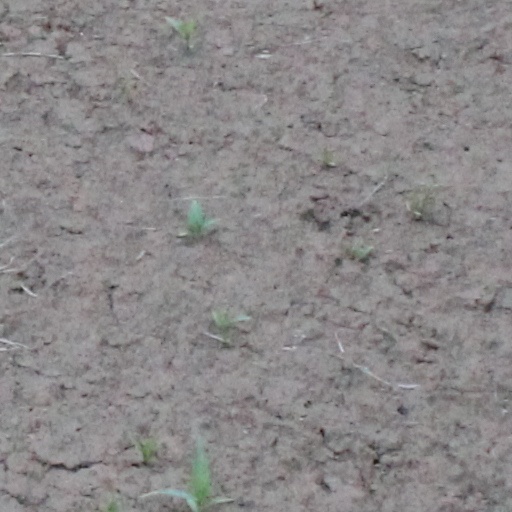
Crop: wheat